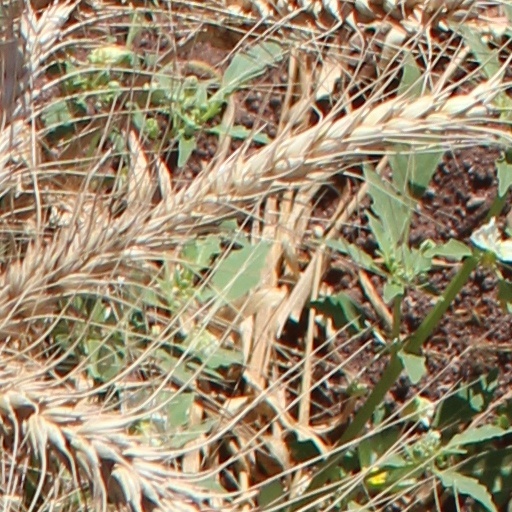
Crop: wheat